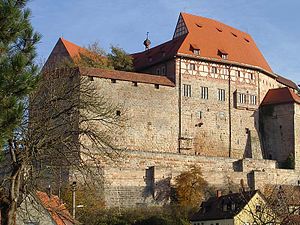
Cadolzburg / Borgen
Borgen set fra vest
Cadolzburg er en købstad i Landkreis Fürth i Regierungsbezirk Mittelfranken i den tyske delstat Bayern.